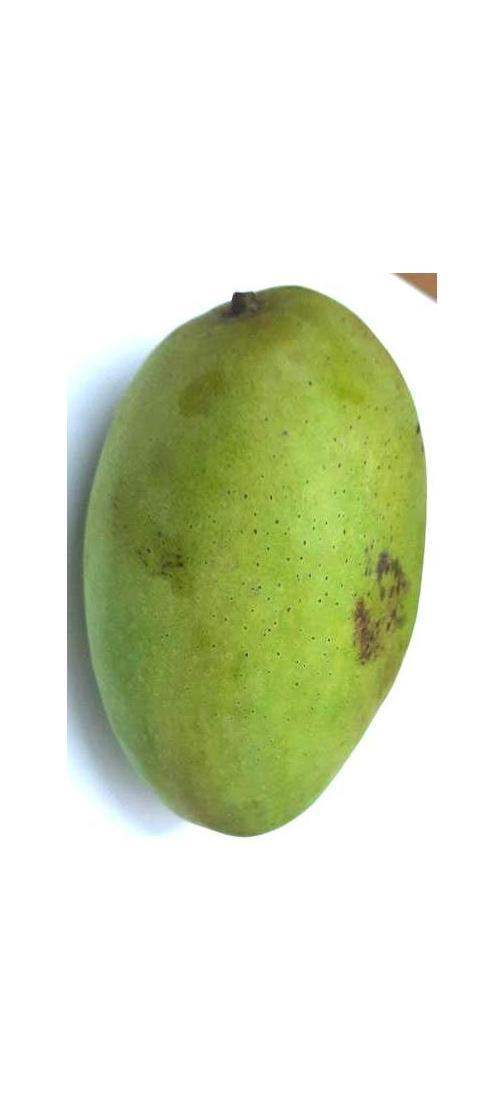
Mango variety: Fazli Shurmai